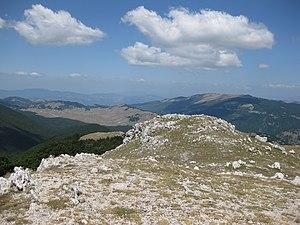
Les monts Simbruins, en italien Monti Simbruini sont un massif montagneux italien faisant partie de la chaîne sub-apennine centrale à l'est de Rome. Ils sont séparés des monts Carseolani au nord, des monts Càntari au sud et des monts Affilani à l'ouest. Ils couvrent le territoire de plusieurs communes de la ville métropolitaine de Rome Capitale et de la province de Frosinone dans le Latium et de la province de L'Aquila dans les Abruzzes. Ils accueillent au nord-ouest le parc naturel régional des Monts Simbruins.